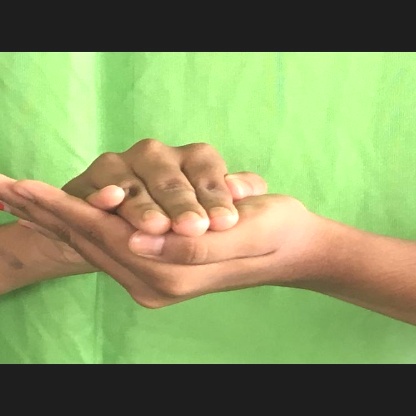
Mudra: Samputa